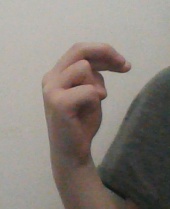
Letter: zay